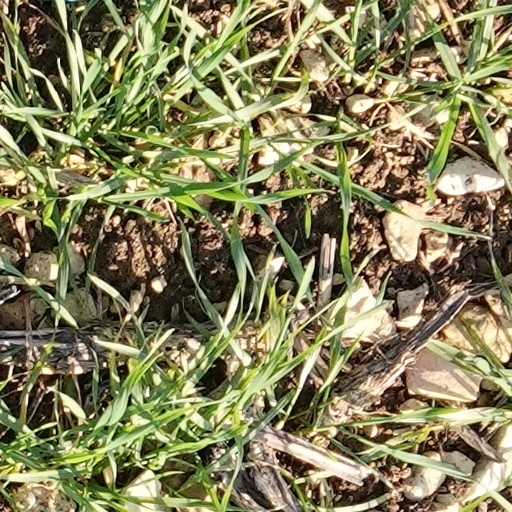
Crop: wheat